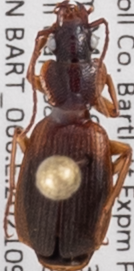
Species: Cymindis cribricollis
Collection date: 2021-09-08
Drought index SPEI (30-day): -0.438
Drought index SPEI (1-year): -0.922
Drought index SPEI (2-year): -0.676